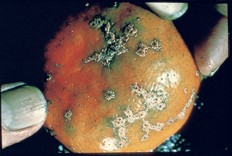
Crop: unknown
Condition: citrus_citrus_canker